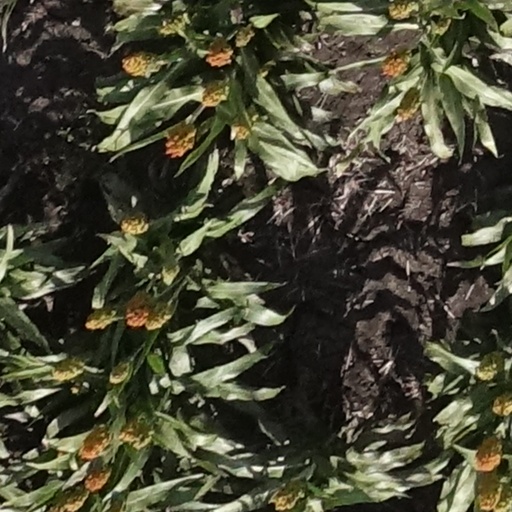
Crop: sorghum